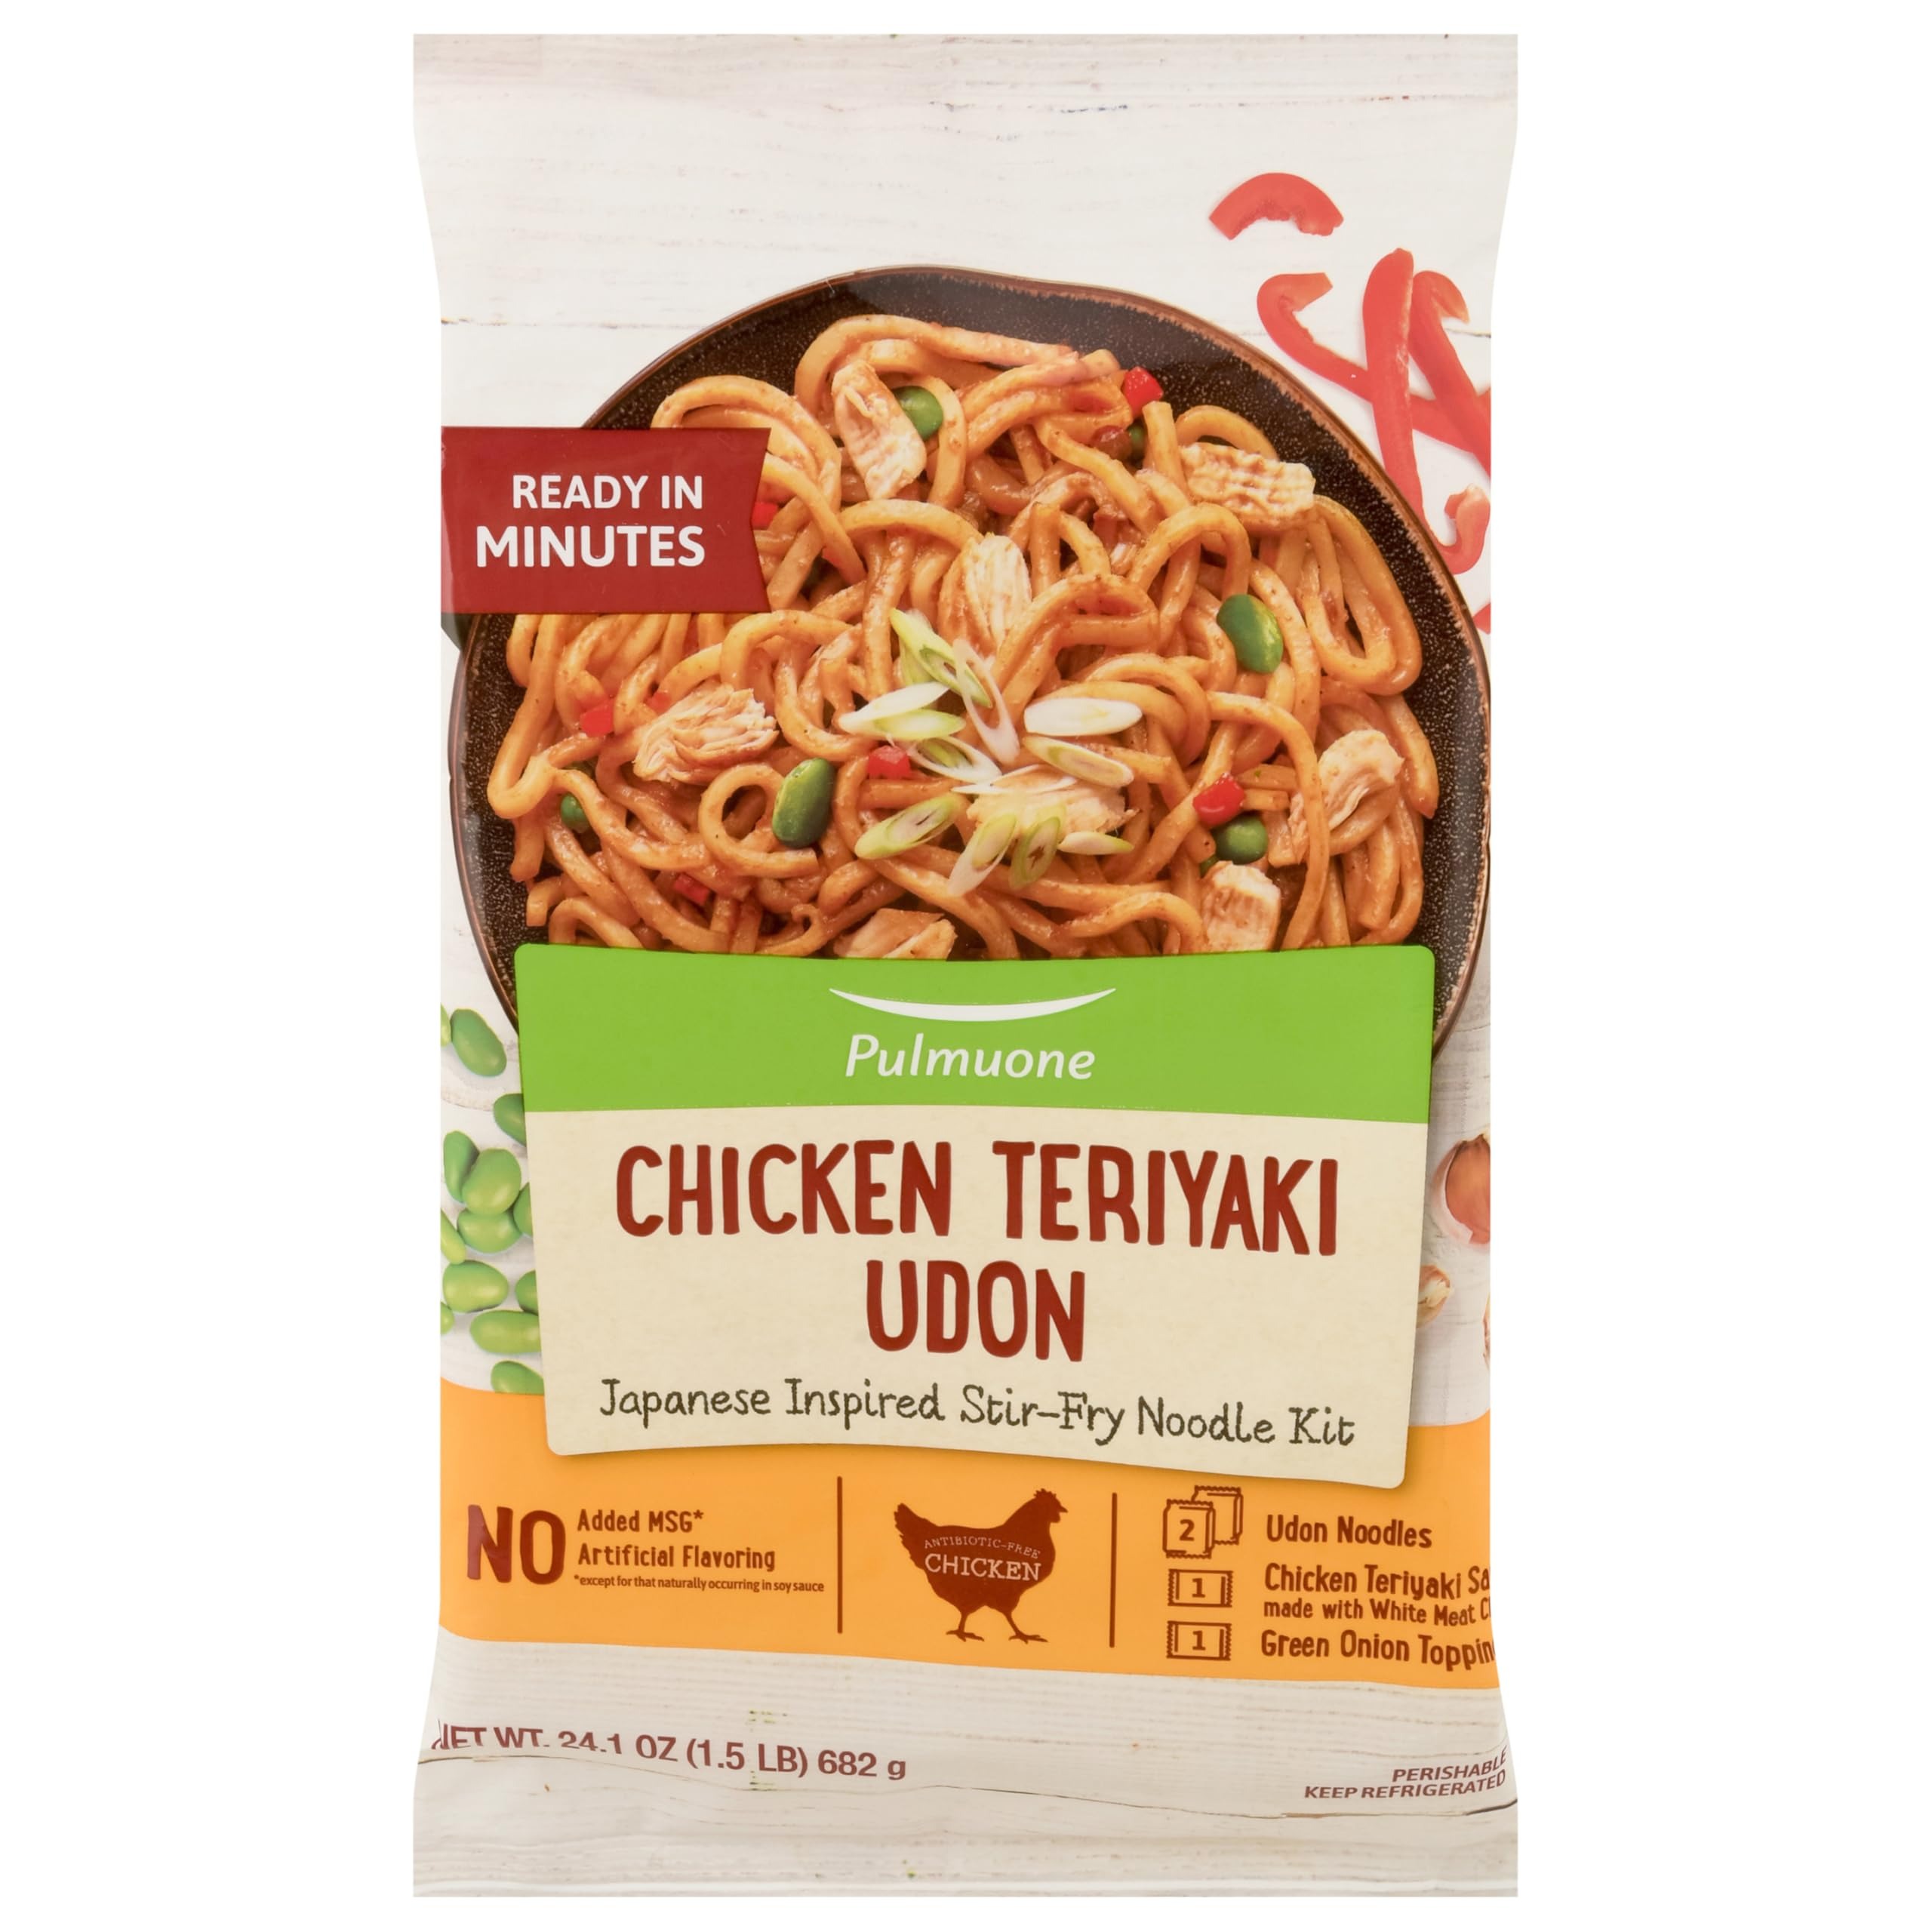
Item Name: Piulmuone, Chick Teriyaki Udon, 24.1 Ounce
Product Description: Udon Noodles
Value: 24.1
Unit: Ounce

Price: 10.99